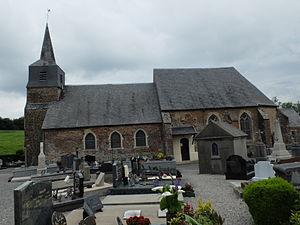
Vue de l'église Saint-Omer de Menneville (Pas-de-Calais).
Menneville est une commune française située dans le département du Pas-de-Calais en région Hauts-de-France.